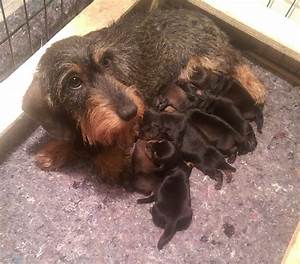
Label: cane